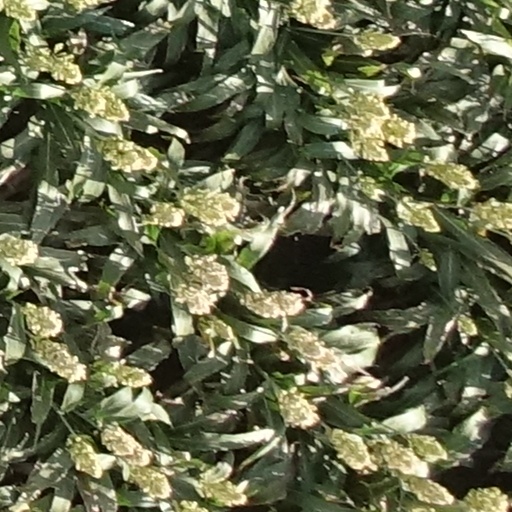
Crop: sorghum